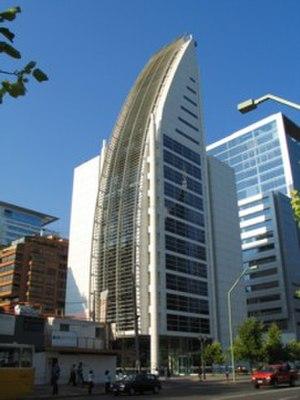
Santiago février 2004 Photo prise dans le quartier moderne de Apoquindo, commune de fr:Las Condes. Lucide 27 avr 2004 à 21:52 (CEST)
Sanhattan, est le nom donné par les habitants de Santiago au secteur est de la capitale qui comprend les communes de Providencia, Las Condes et Vitacura. Ces communes possèdent un grand nombre d'édifices modernes de bureaux. Il est devenu le centre financier de la capitale depuis les années 1990 déplaçant le centre traditionnel situé dans le centre de la capitale.